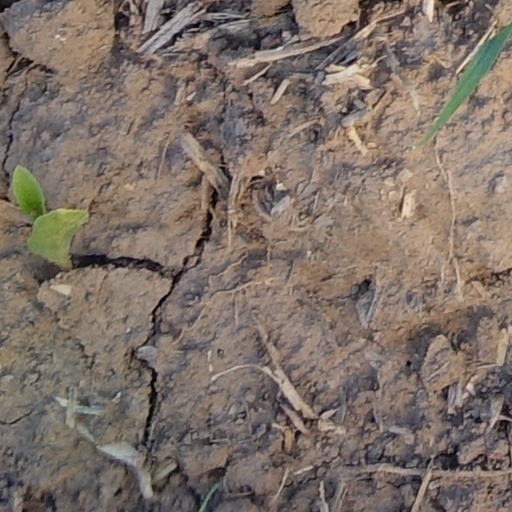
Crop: wheat